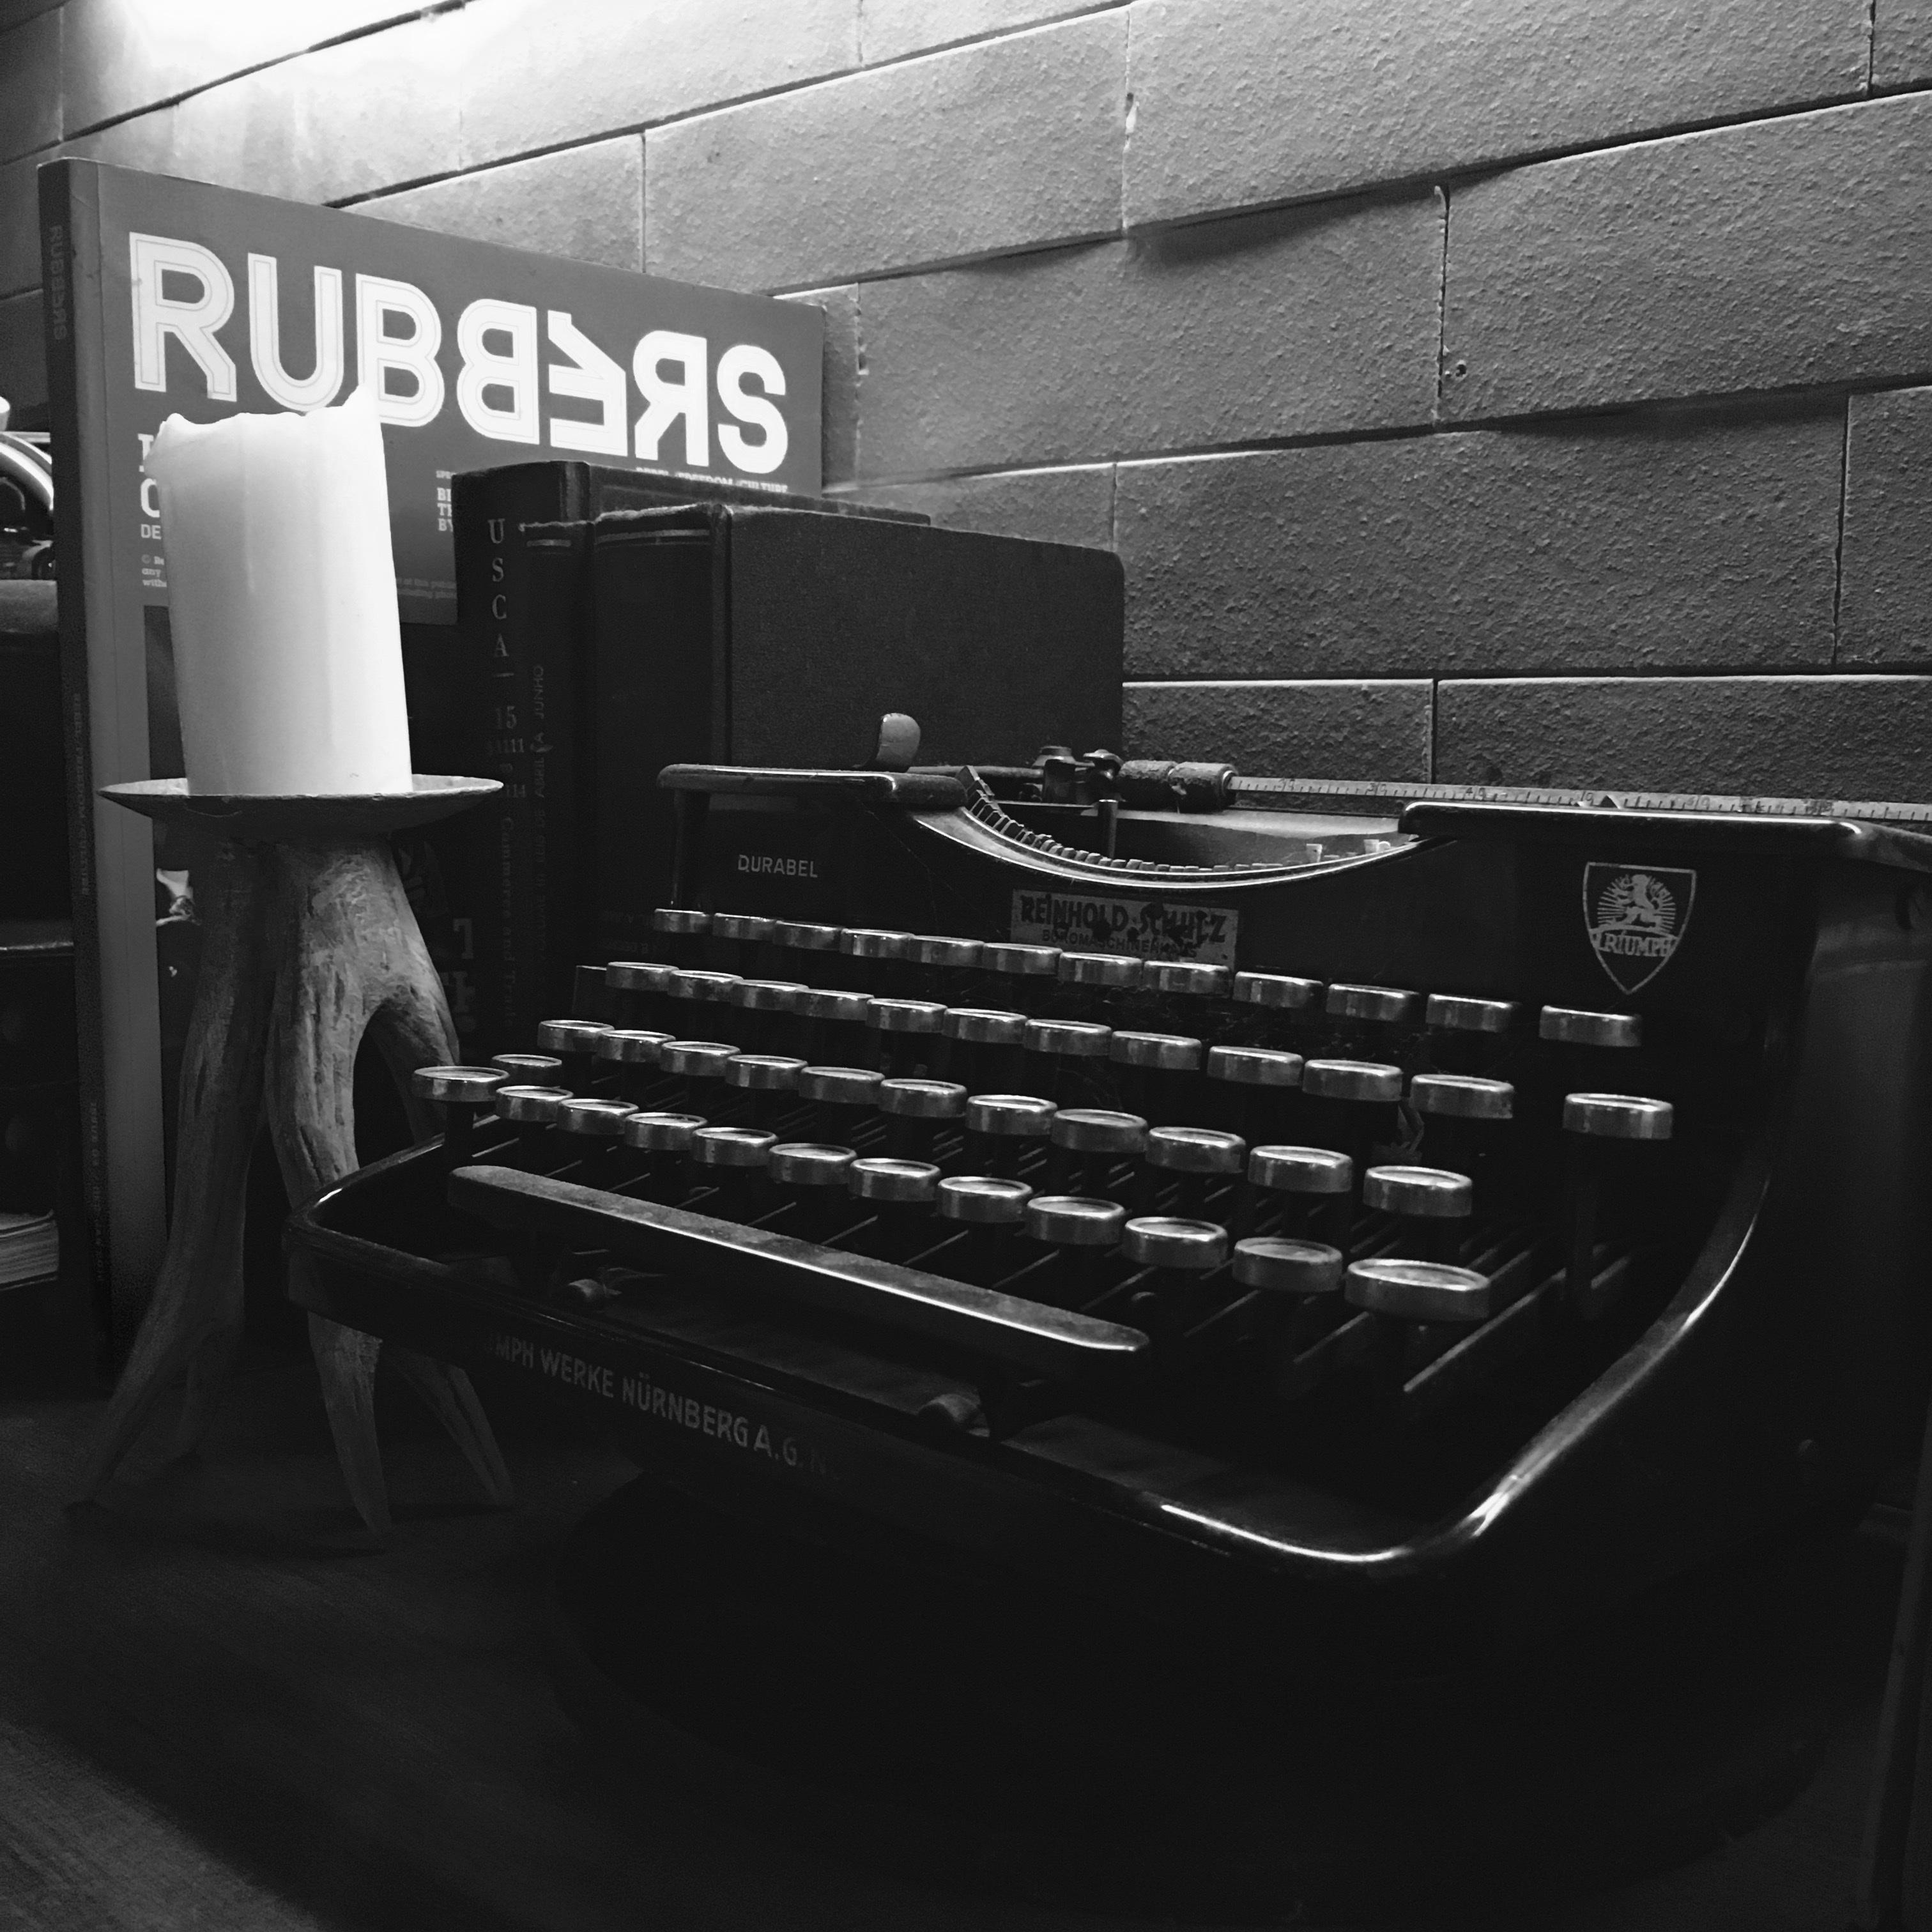
record, black and white, white, photography, retro, typewriter, vehicle, ancient, black, monochrome, life, communications, message, monochrome photography, automotive exterior